Homer (film)

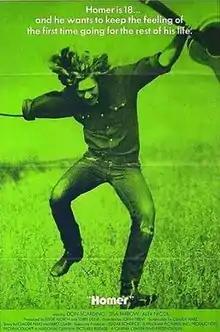
Theatrical release poster

Homer is a 1970 Canadian-American drama film directed by John Trent and starring Don Scardino, Tisa Farrow and Alex Nicol.